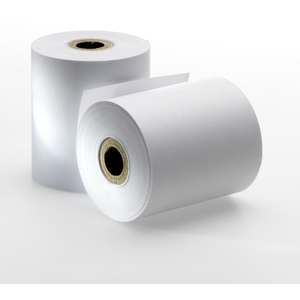
Label: paper